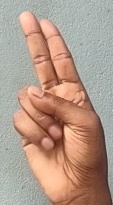
ASL sign: U